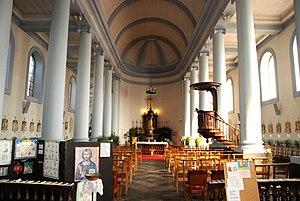
Belgique - Brabant wallon - Église Saint-Jean l'Évangéliste de Genappe
L'église Saint-Jean-l'Évangéliste est une église de style néo-classique située à Genappe, ville belge de la province du Brabant wallon.